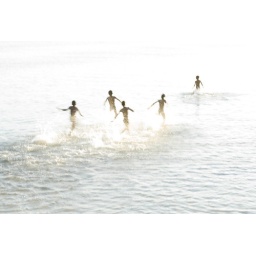
Boys running in water